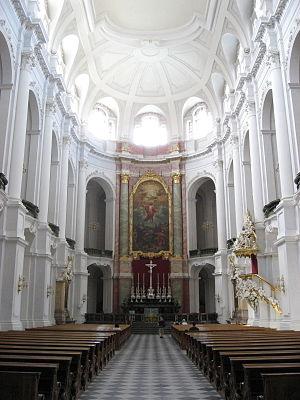
La cathédrale de la Sainte-Trinité appelée aussi en allemand Katholische Hofkirche est la cathédrale catholique de Dresde en Allemagne. Elle est située dans la « vieille ville ».